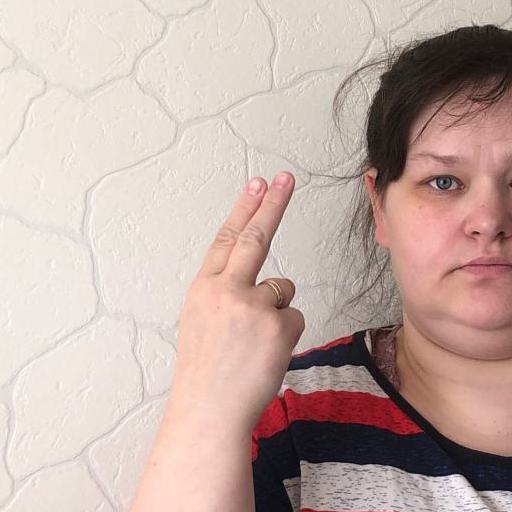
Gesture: two_up_inverted